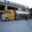
Label: truck